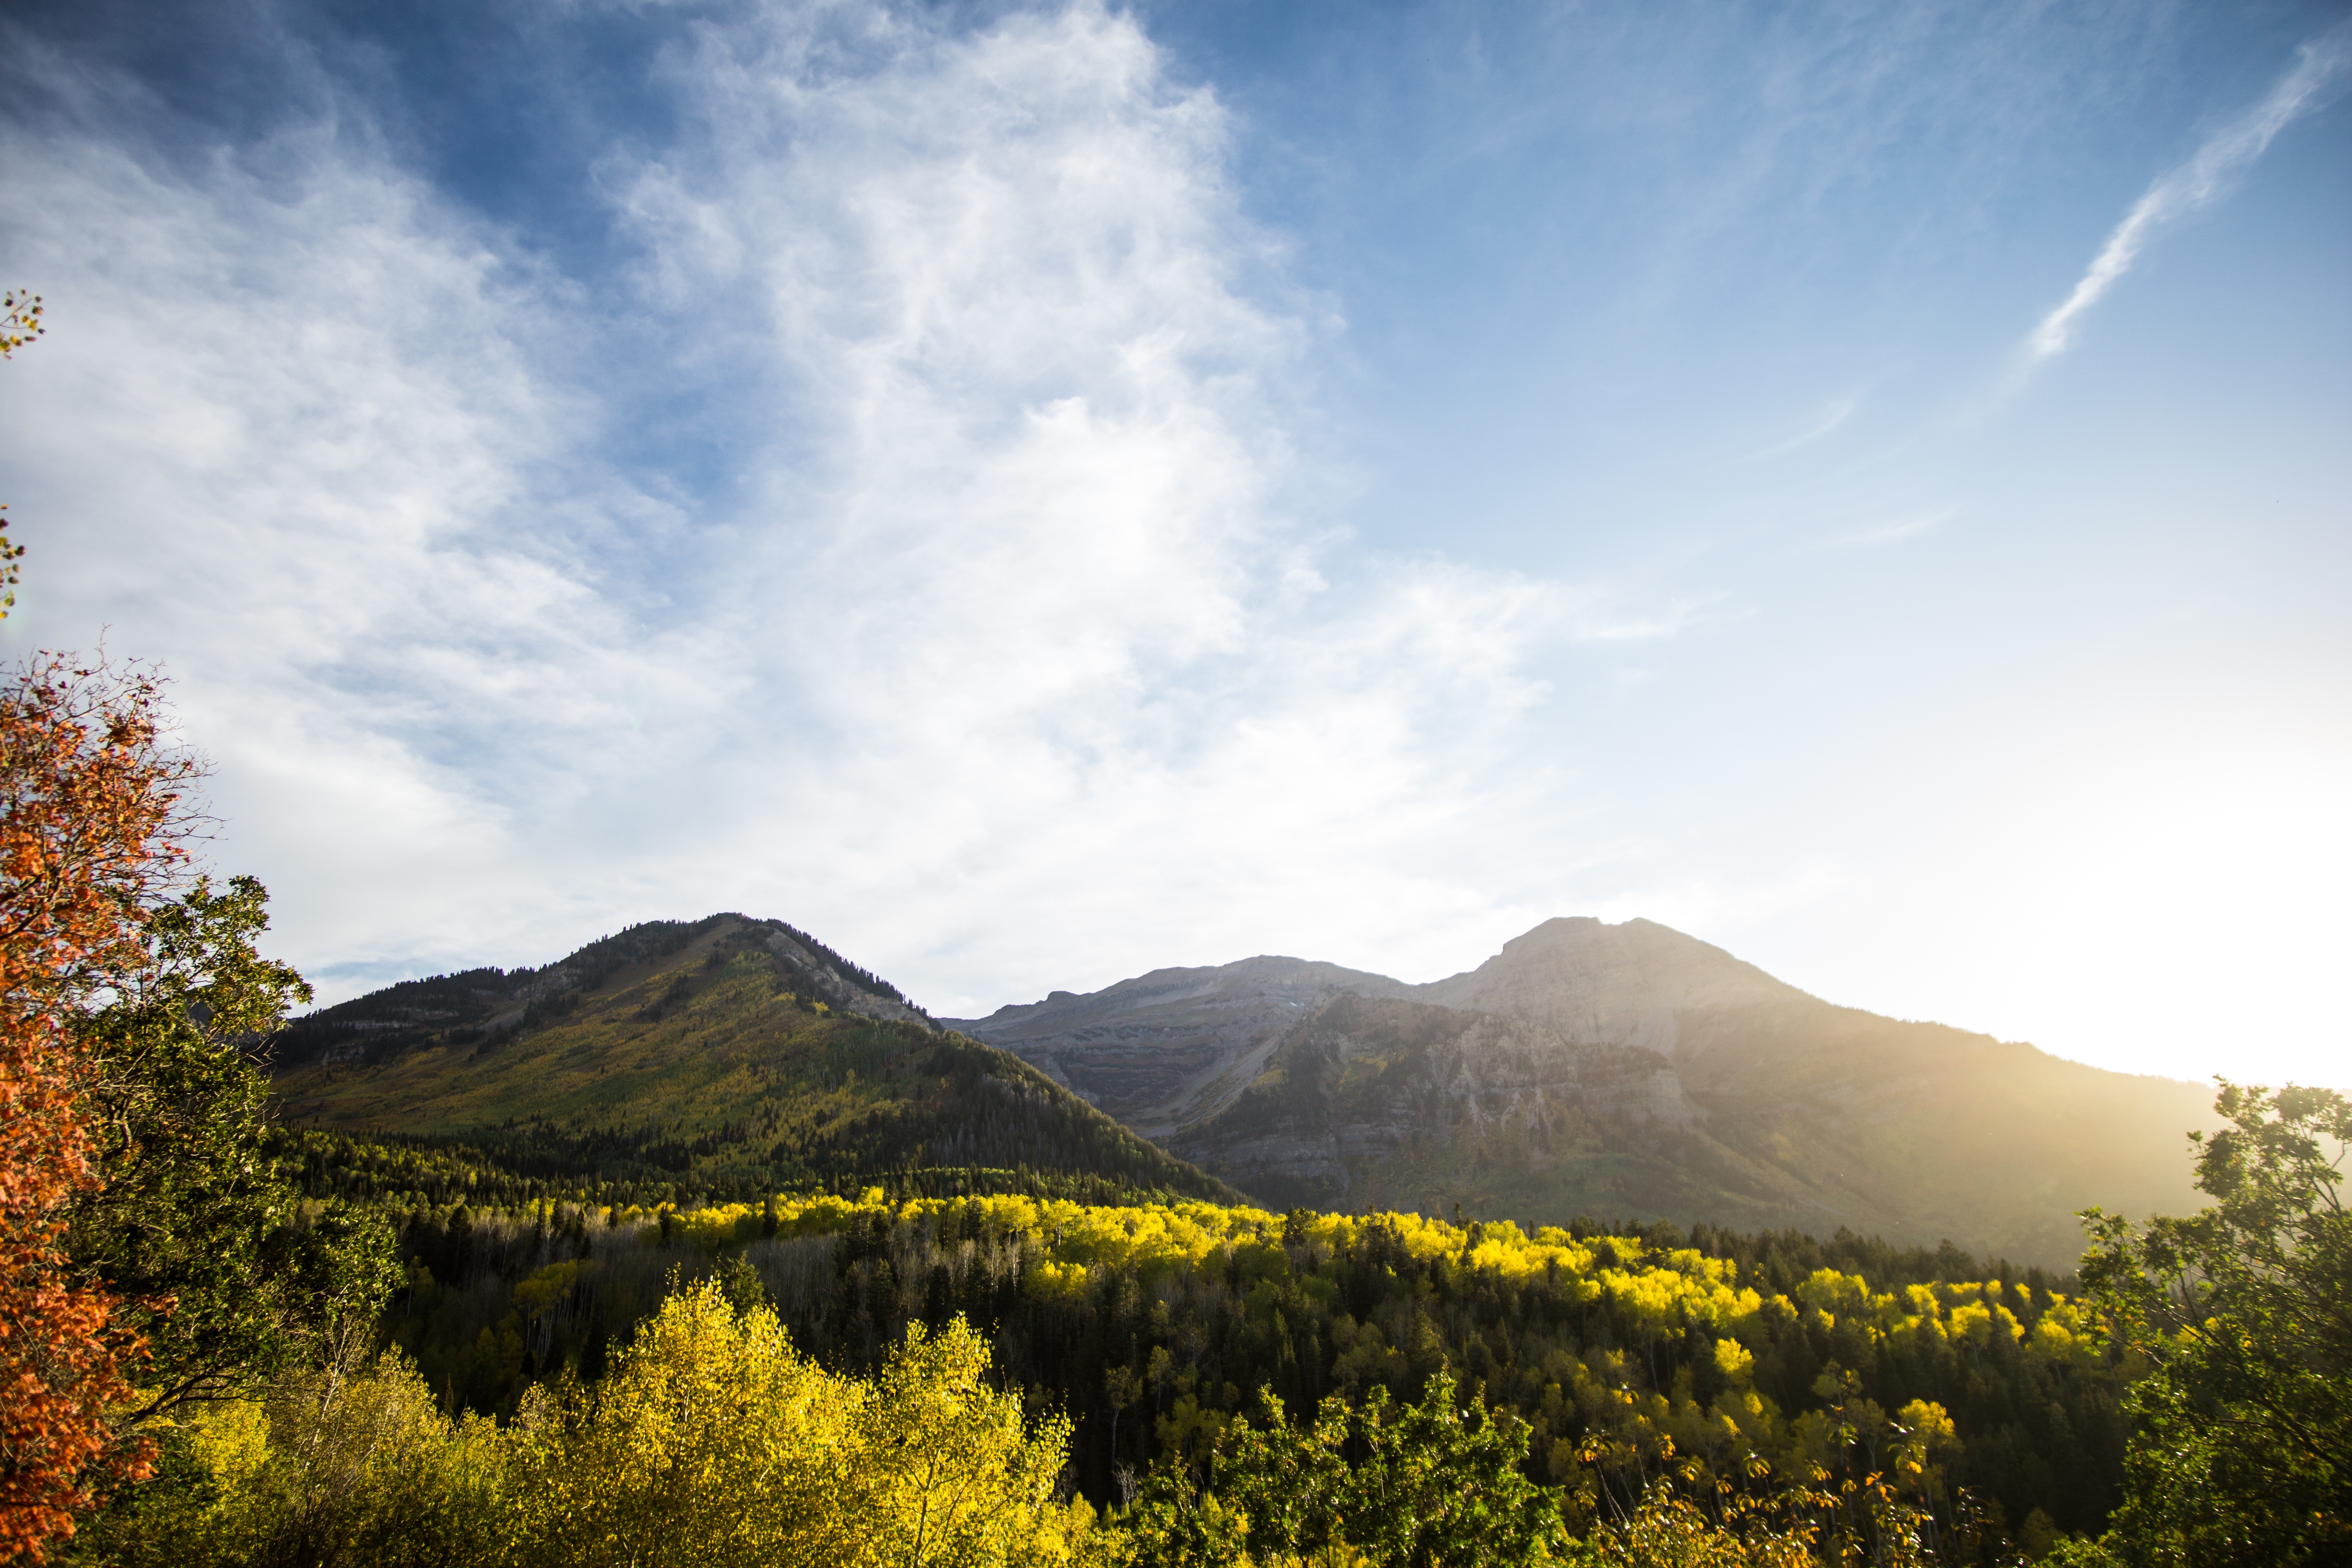
landscape, tree, nature, horizon, mountain, cloud, sky, meadow, sunlight, morning, leaf, hill, flower, mountain range, autumn, ridge, plateau, rural area, landform, geographical feature, atmospheric phenomenon, mountainous landforms